Jarvis Street Baptist Church

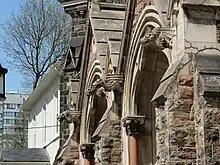
Stonework and gargoyles on the west side of the church

The main façade of the building is made out brown stone that is obtained from the regions of Queenstown. The stone is laid unevenly with a pattern that varies in different shades of browns and dark yellows. The material used for the roof is Canadian slate. The roof is constructed from a series of pitched segments that are centrally connected by a horizontally sliced dome. There are eight entrances, each consisting of solid oak double doors framed with pointed sandstone arches. Several of these doors have been blocked off with black cast iron gates. Triangular sets of small rosette windows are placed above every door to fill the space in between the entrance and the top of the arch. The building has number of columns with slim tall shape and different capitals that are loosely based on a Corinthian order. The capitals are made of gray stone while the columns are of a high quality bronze shaded granite found in St. George, New Brunswick. The main entrance is set under the only tower of the building facing the south west side which serves as a vertical axis to the building. A copper spire sits on top of the tower, adding approximately to the existing roof height. In addition to the vertical axis the building also has a horizontal symmetry axis that goes diagonally through the building. The flat-roofed extension of the church, built after the 1938 fire, was constructed with red brick masonry which contrasts with the charred Queenston façade.